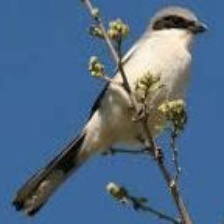
Species: LOGGERHEAD SHRIKE
Scientific name: LANIUS LUDOVICIANUS